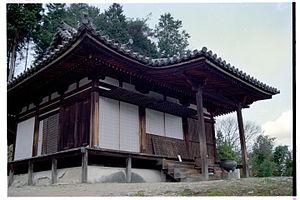
Le Enpuku-ji est un temple bouddhiste situé dans la ville d'Ikoma, préfecture de Nara au Japon.